Claudio Rodríguez (poet)

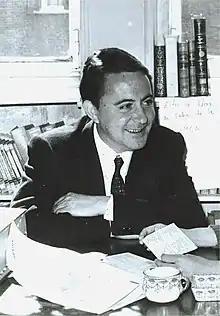

Claudio Rodríguez García was a Spanish poet. He took part in the Generation of '50. He was member of the Royal Spanish Academy and the Royal Galician Academy. He received the Prince of Asturias Award for Literature in 1993.